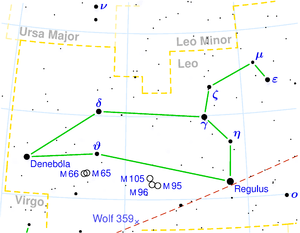
Omicron Leonis est une étoile binaire de la constellation du Lion. Elle porte le nom traditionnel Subra.